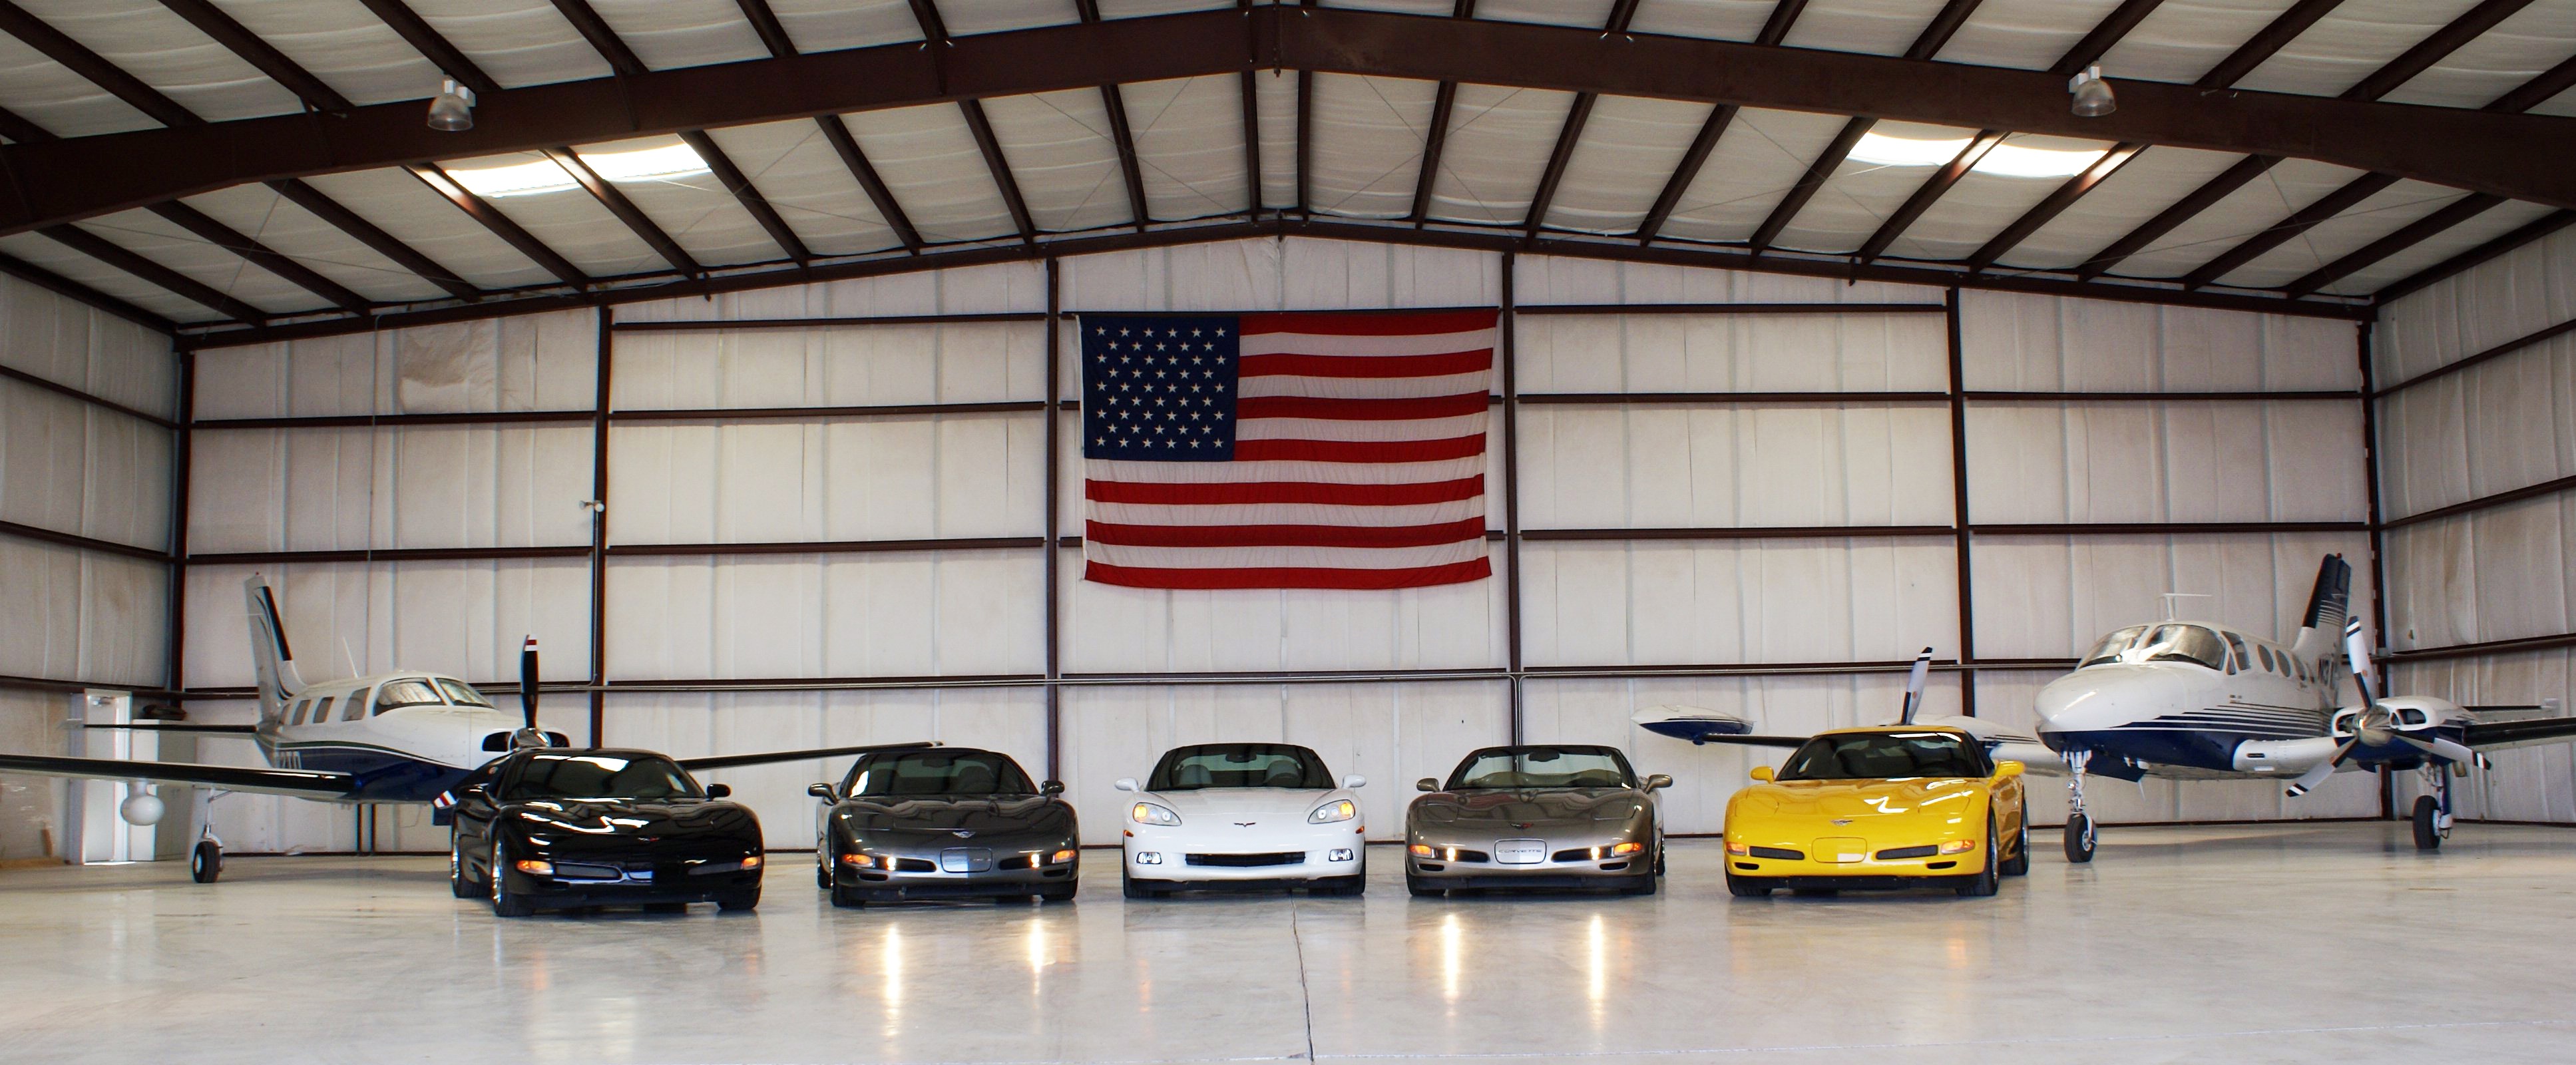
car, automobile, building, parking, airplane, plane, aircraft, jet, hanger, vehicle, aviation, flag, auto, parking lot, united states, power, performance, hangar, chevrolet, chevy, corvette, independence, vette, 4th of july, sport venue, automobile repair shop